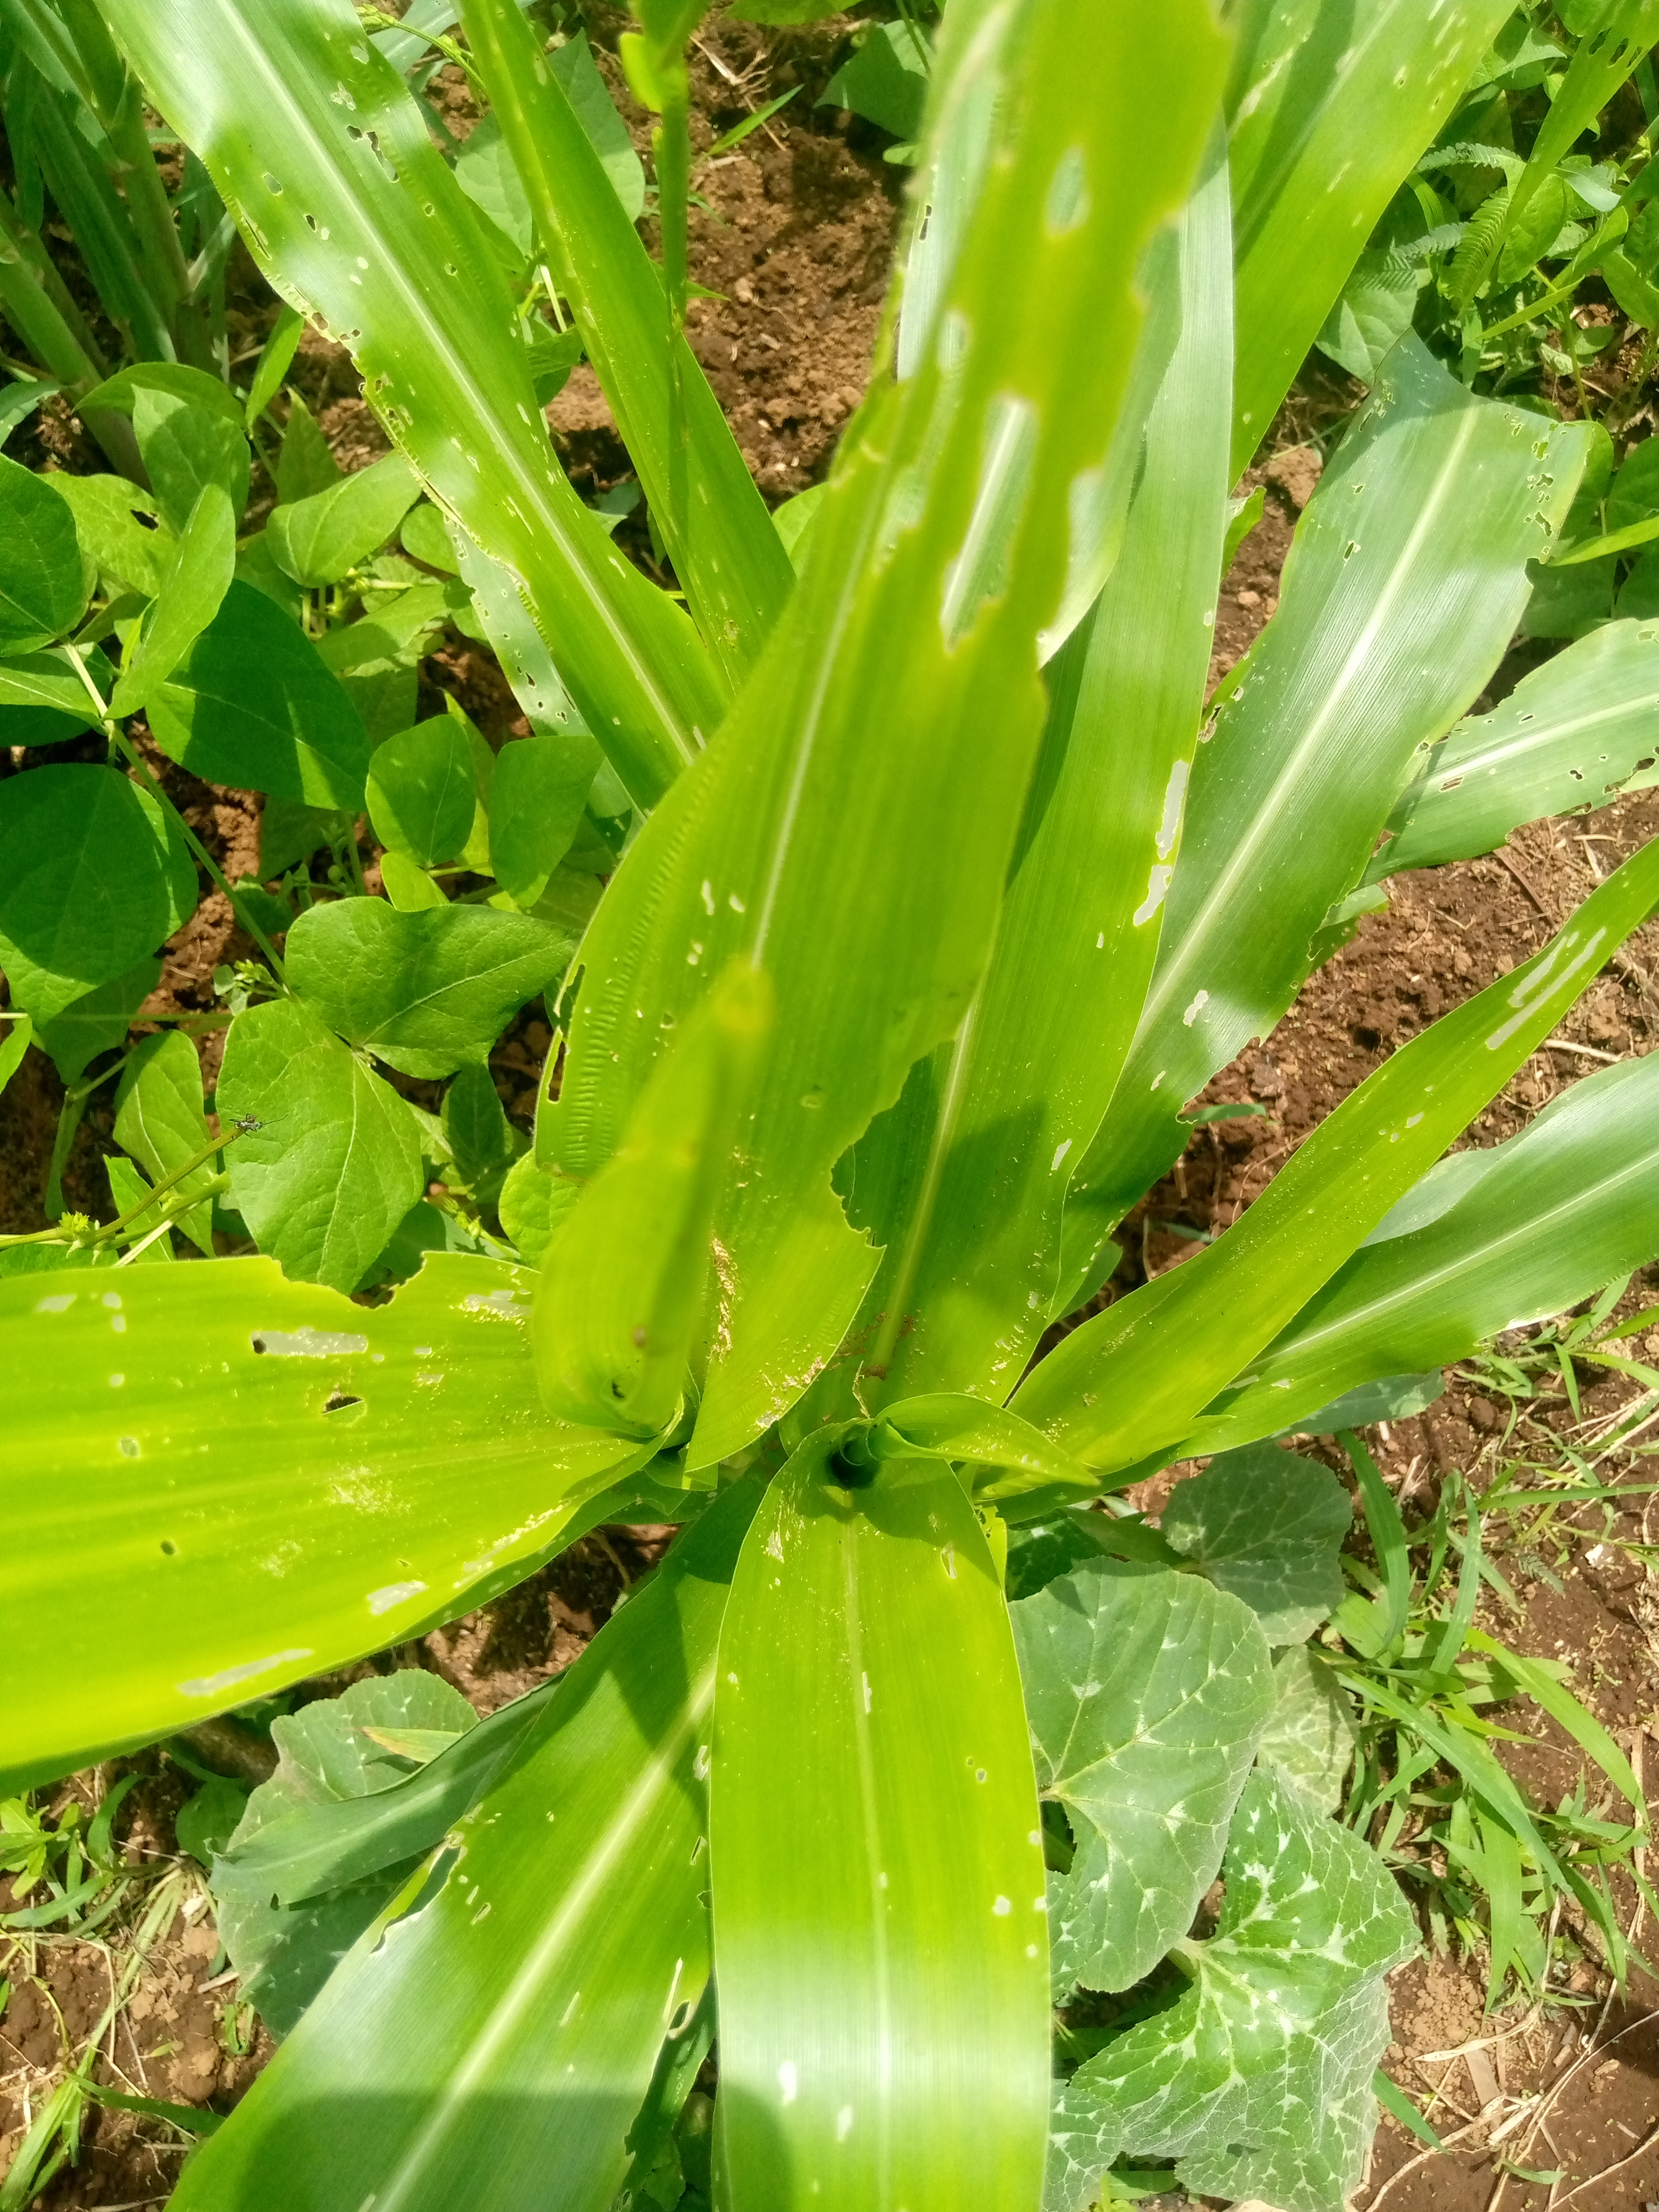
Label: spodoptera_frugiperda